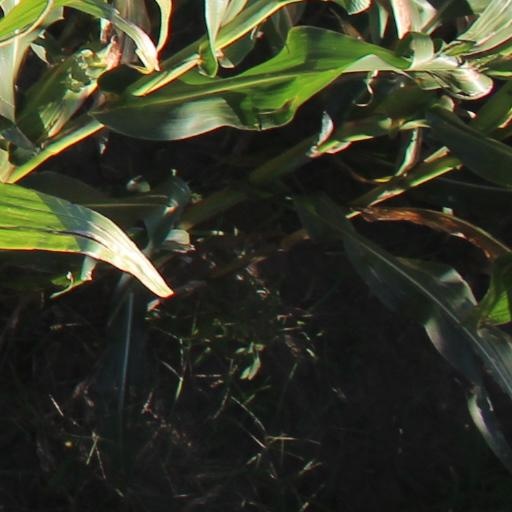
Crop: maize; corn